Compressor characteristic

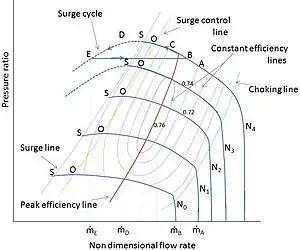
Figure 5. Surging

Surging is the complete breakdown of steady flow in the compressor which occurs at low flow rate. Surging takes place when compressor is operated off the design point and it affects the whole machine and this is aerodynamically and mechanically undesirable. It can damage the rotor bearings, rotor seals, compressor driver and affect the whole cycle operation. It results in high temperature, high vibration and leads to flow reversal.